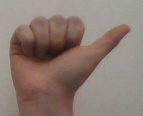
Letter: dhad